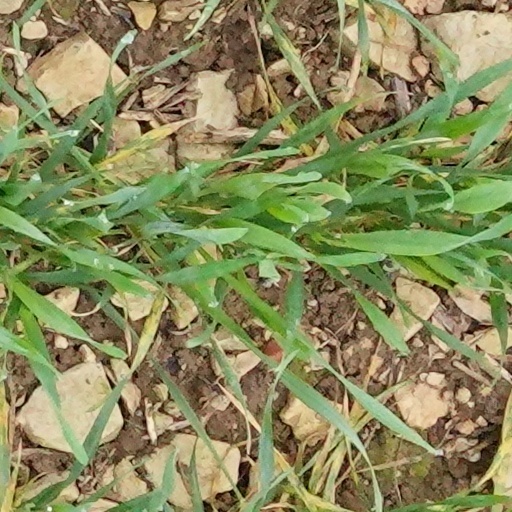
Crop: wheat